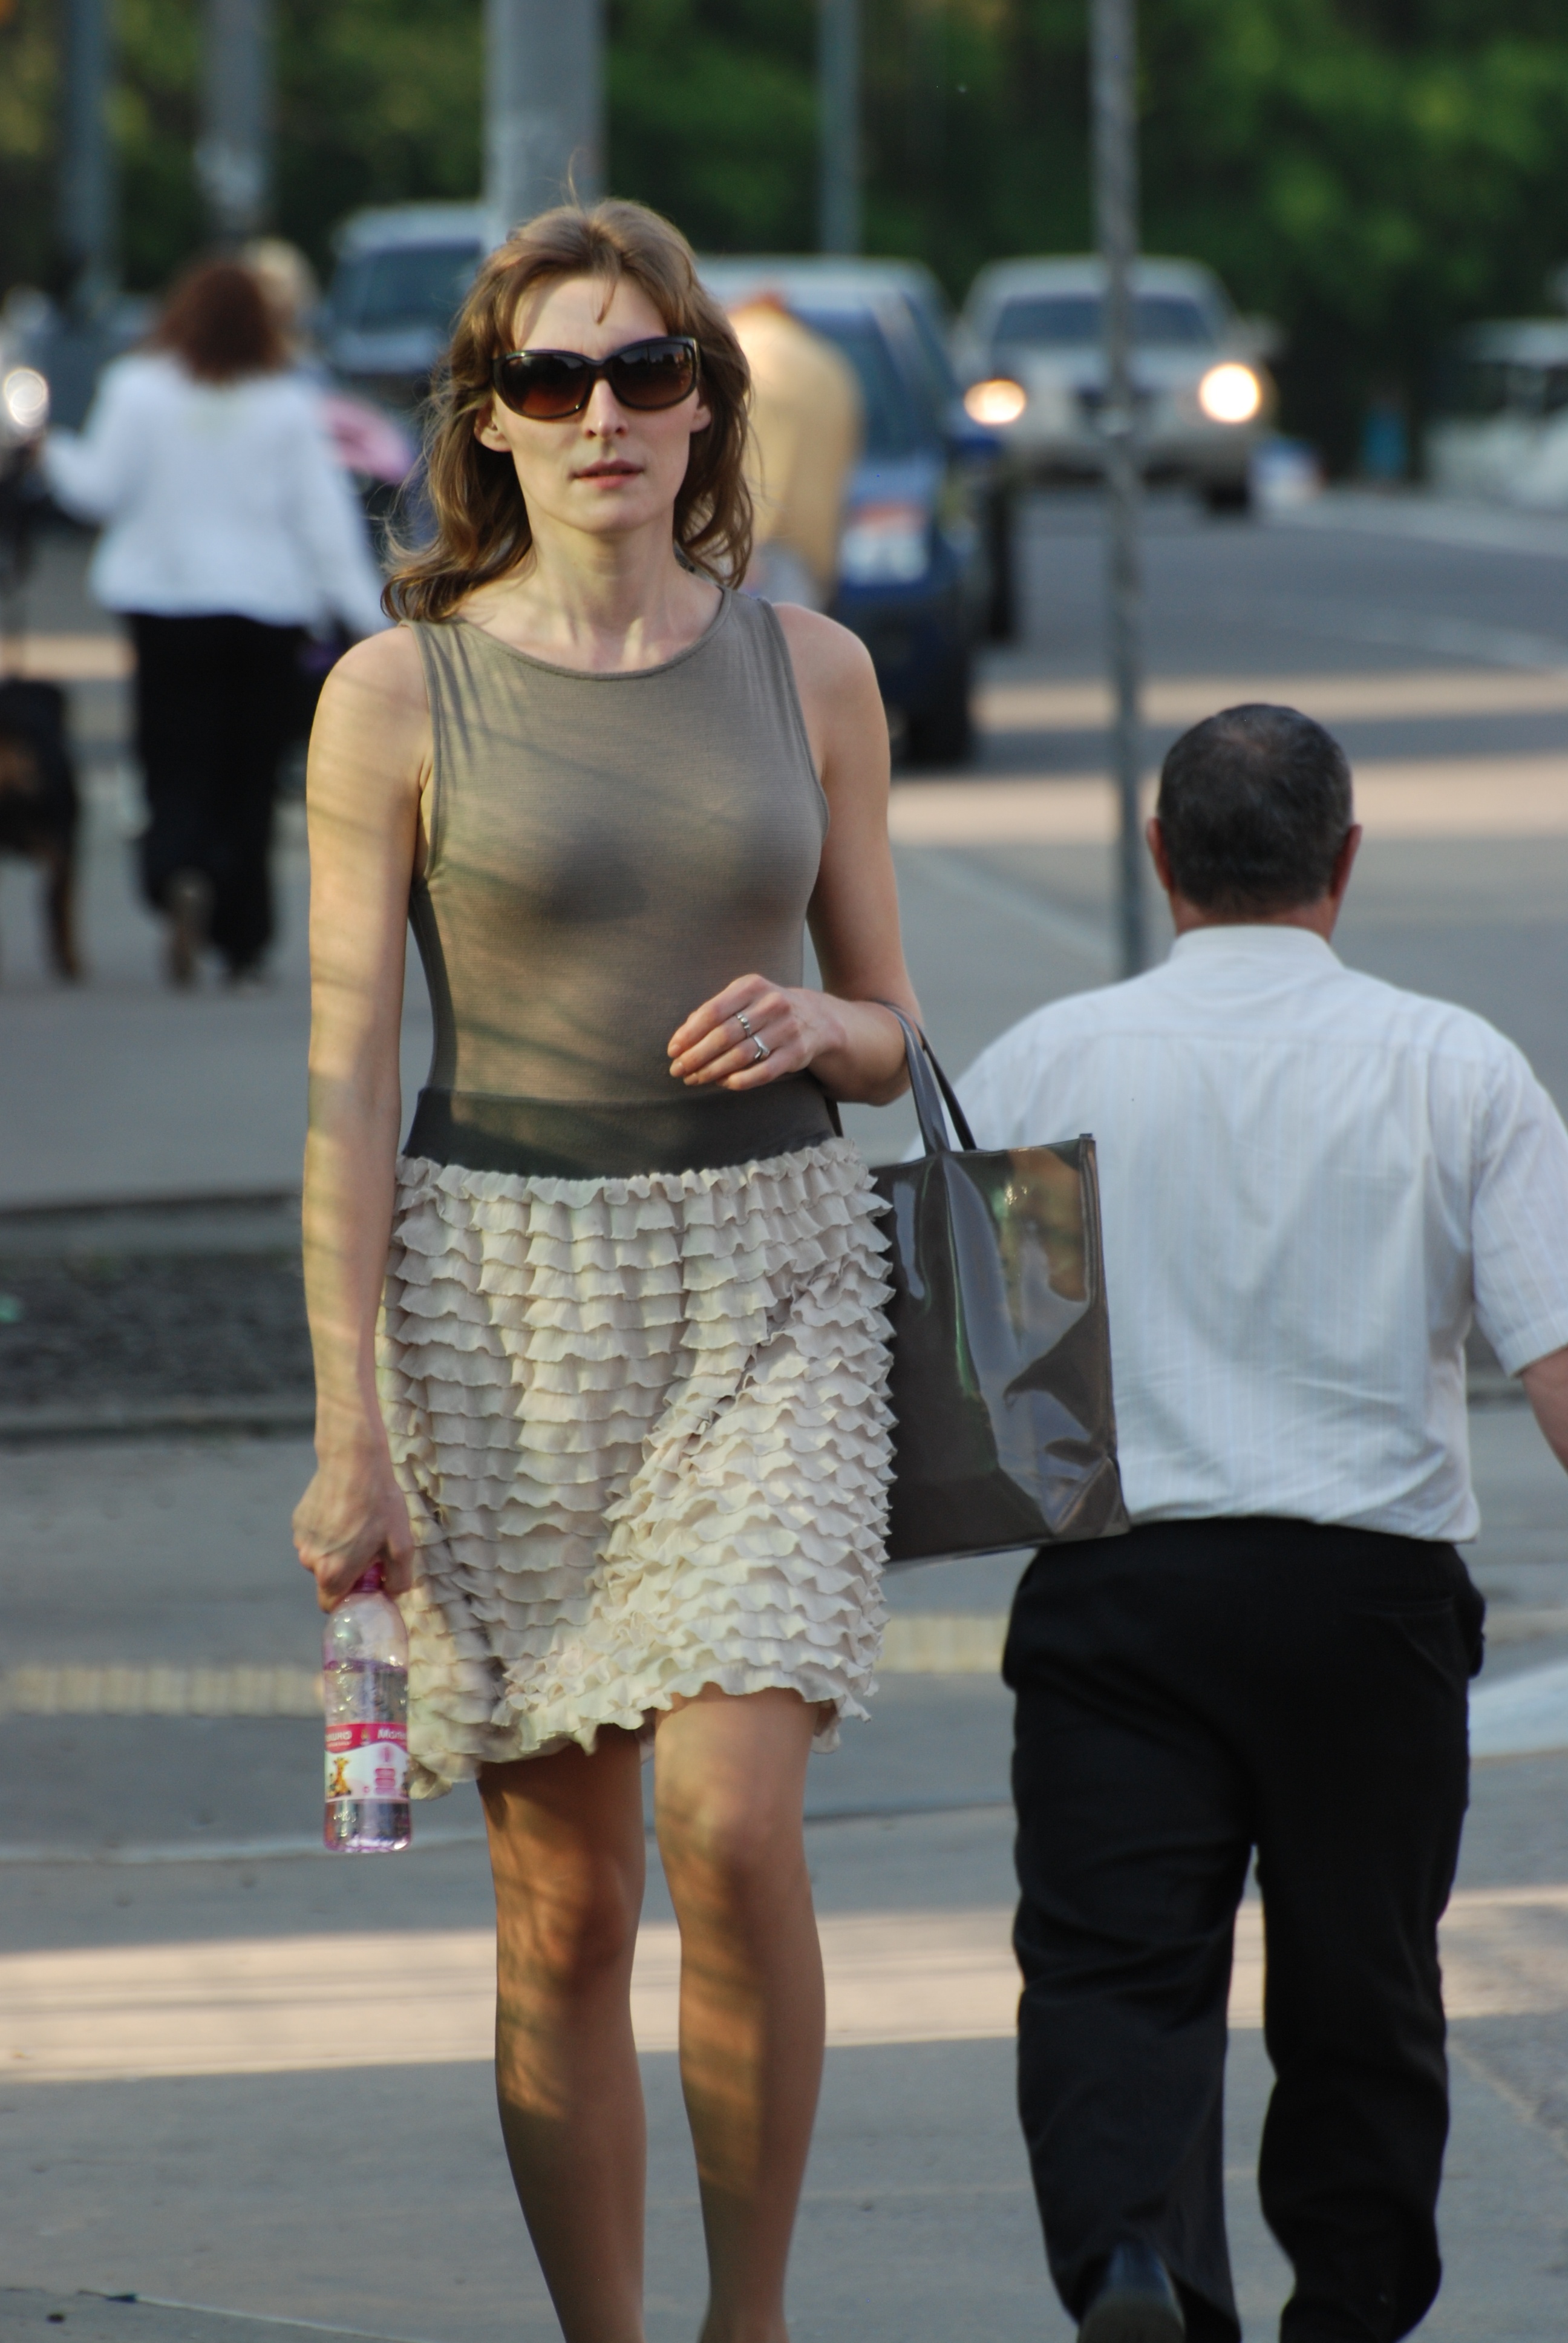
people, girl, woman, street, model, spring, fashion, nikon, clothing, lady, candid, girls, cool image, dress, women, footwear, beauty, moscow, nikkor, russia, d80, 70300mm, moskau, nikond80, moscou, 70300mmf4556gvr, solntsevo, solncevo